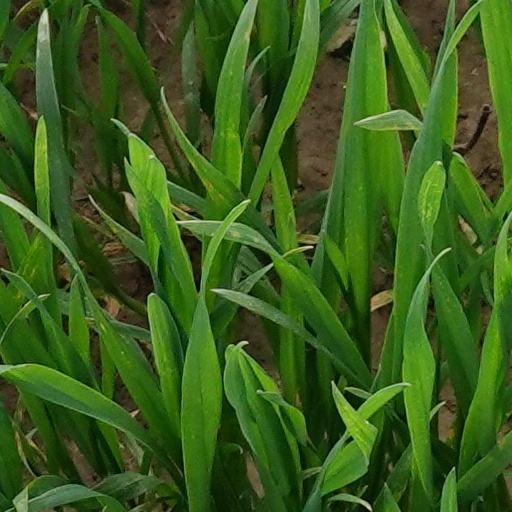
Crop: wheat